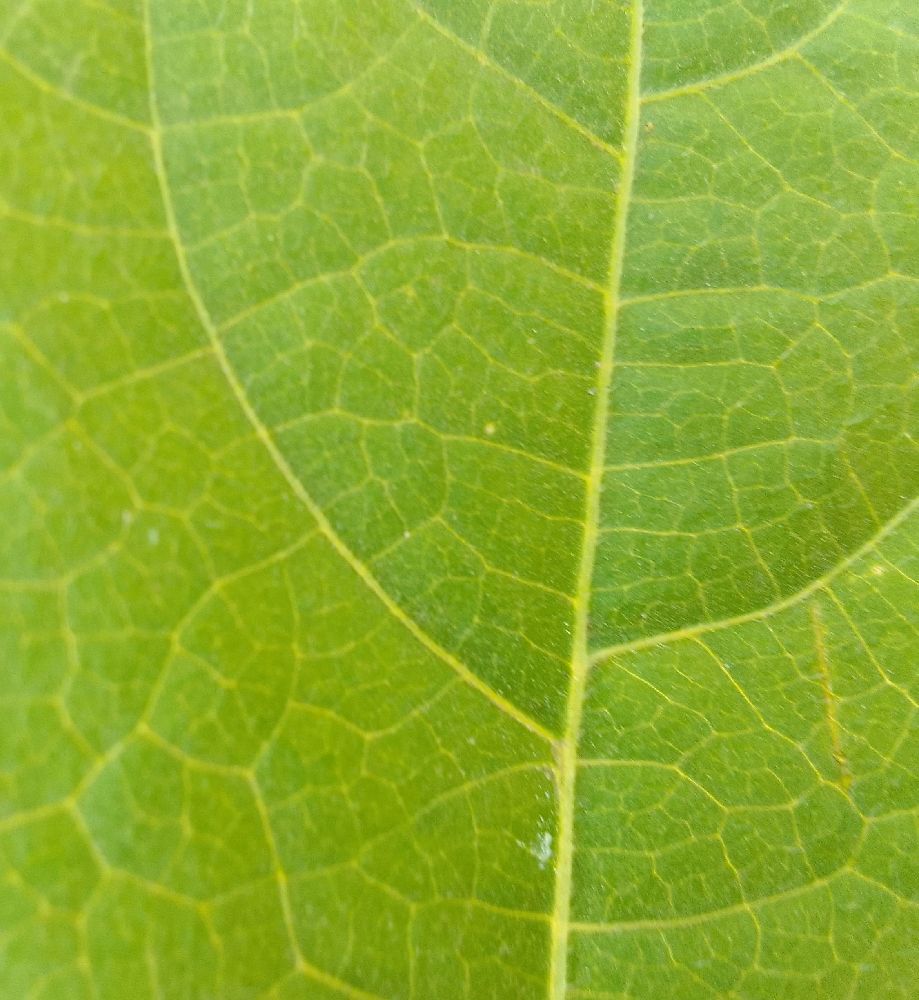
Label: healthy